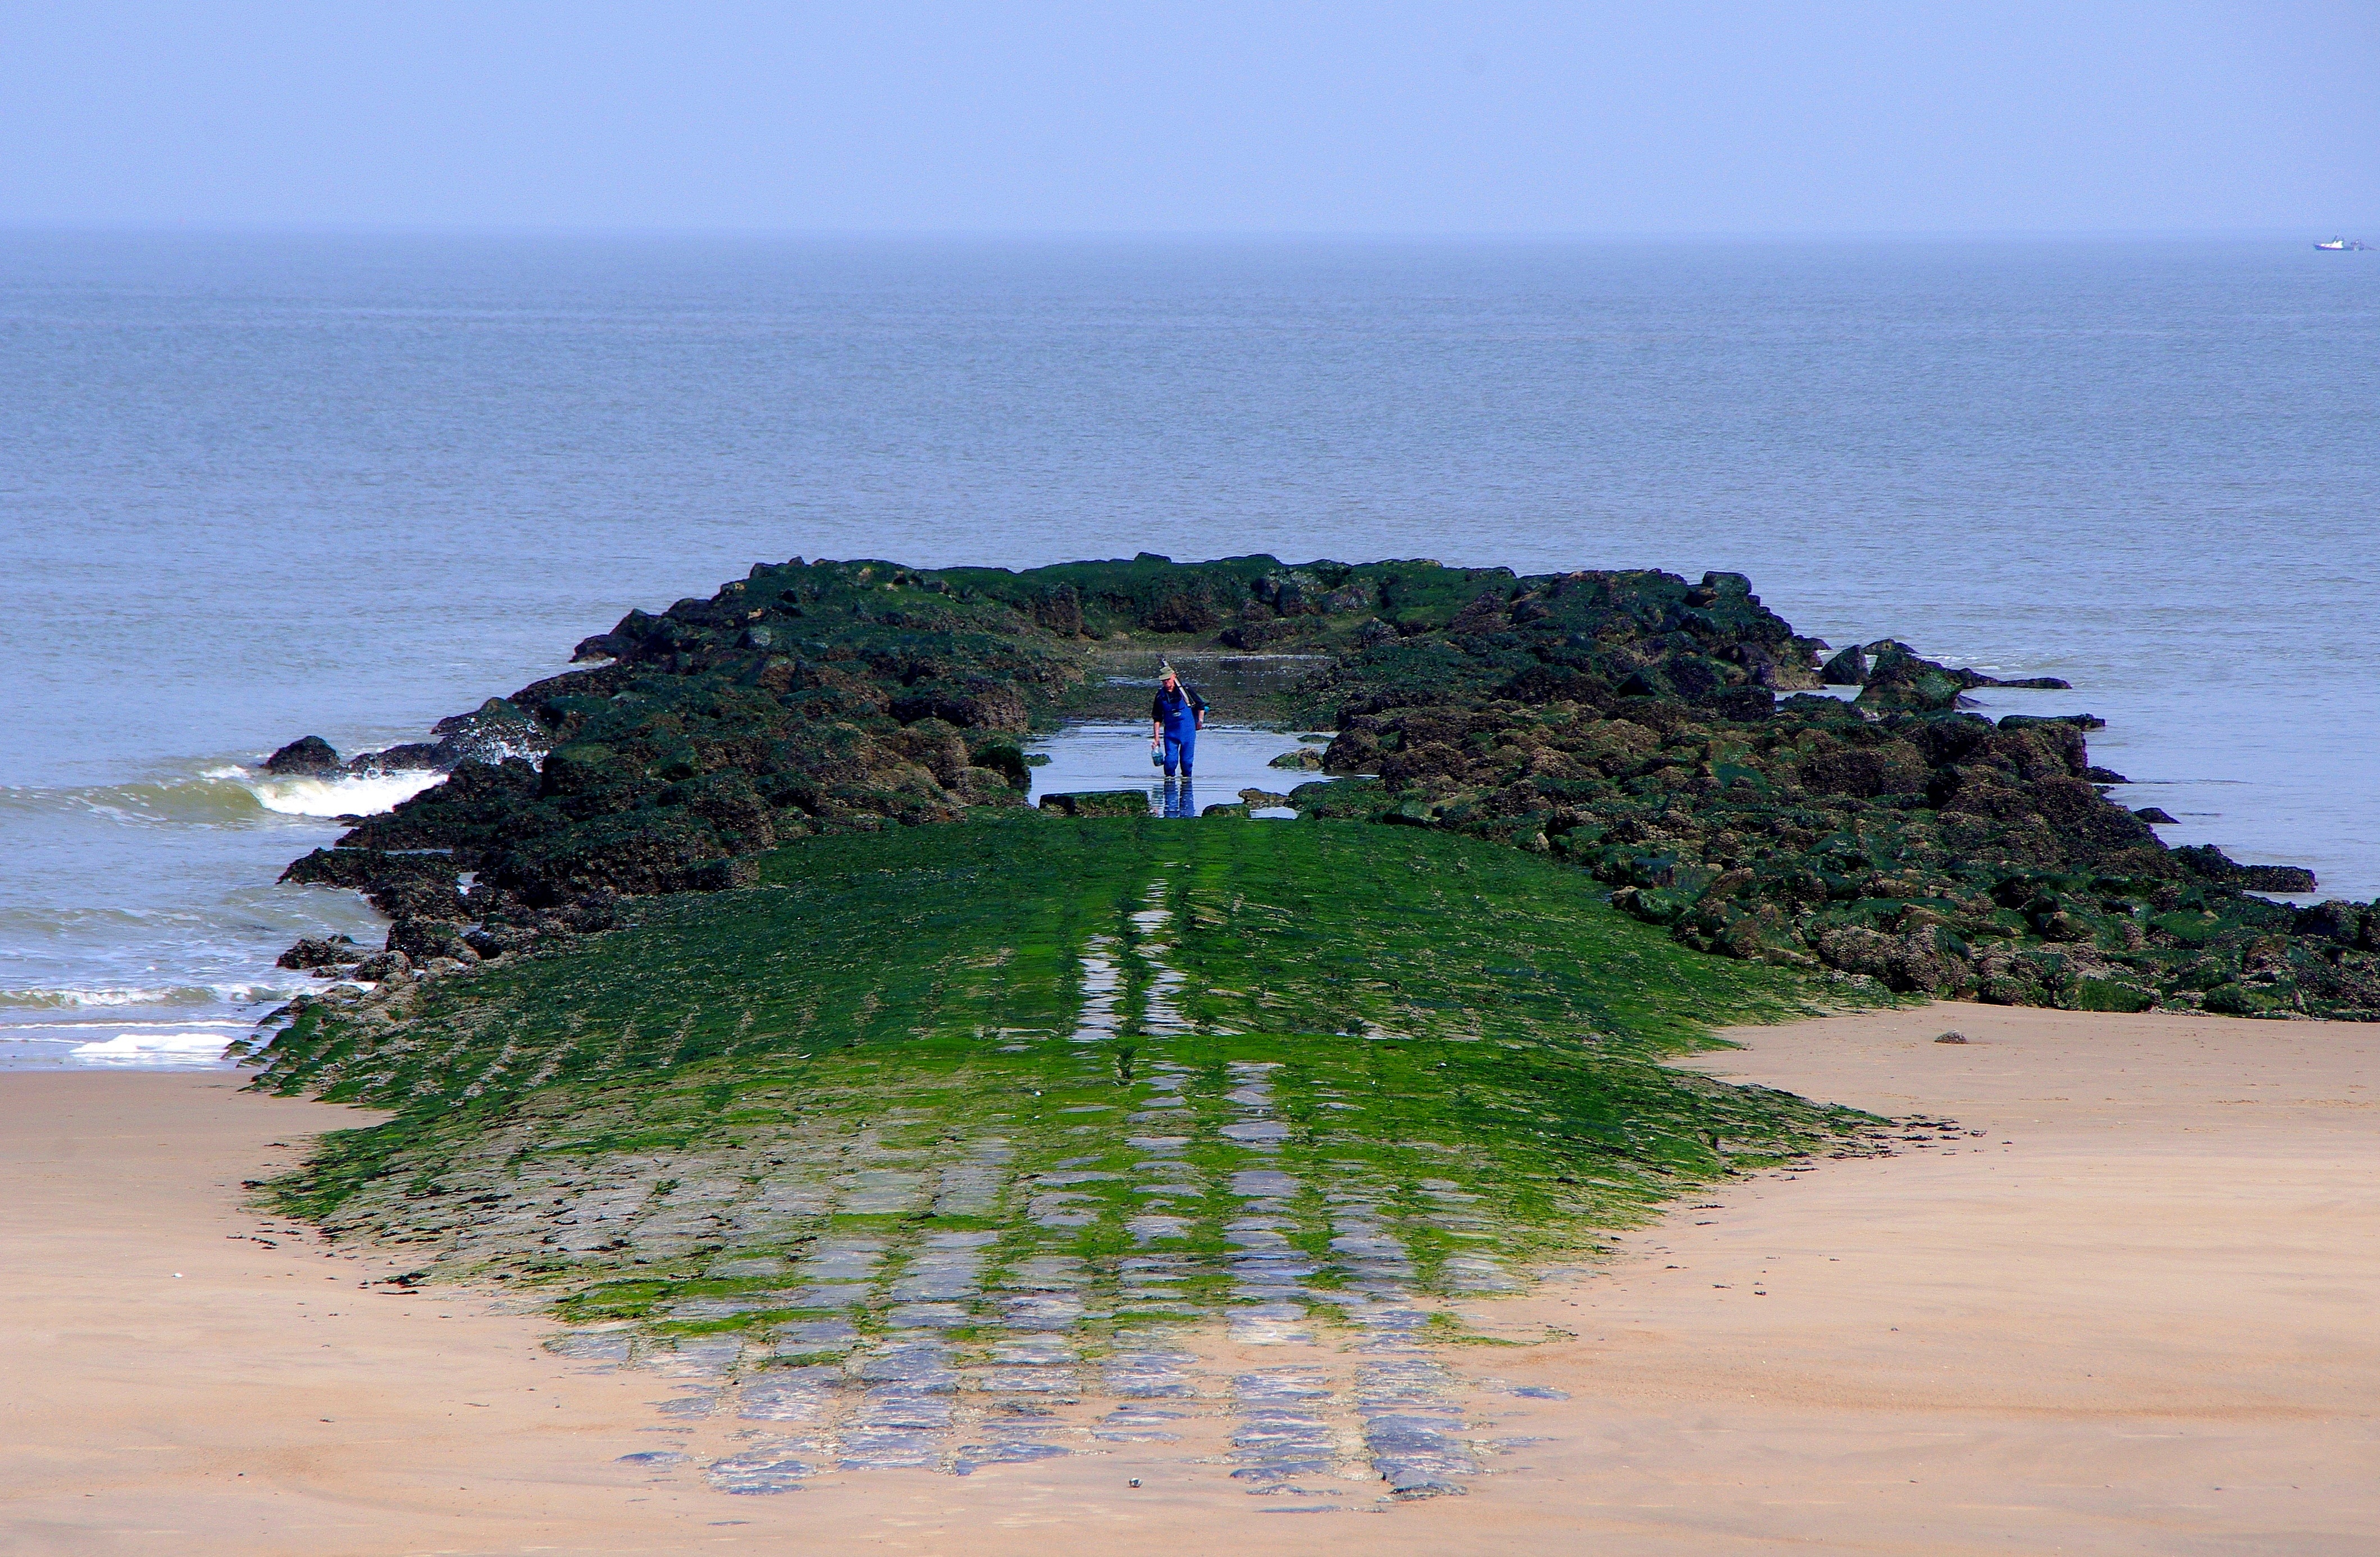
beach, sea, coast, water, sand, ocean, shore, wave, walkway, vacation, cliff, cove, tower, fishing, bay, fish, terrain, body of water, belgium, cape, angler, islet, fischer